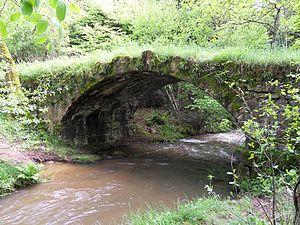
Pont romain (Inscrit)
Droiturier est une commune française, située dans le département de l'Allier en région Auvergne-Rhône-Alpes.
Le pont romain est un pont situé à Droiturier, en France.
L'Andan est une rivière du département de l'Allier, en région Auvergne-Rhône-Alpes et un affluent de la Besbre, donc un sous-affluent de la Loire.